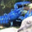
Label: lobster